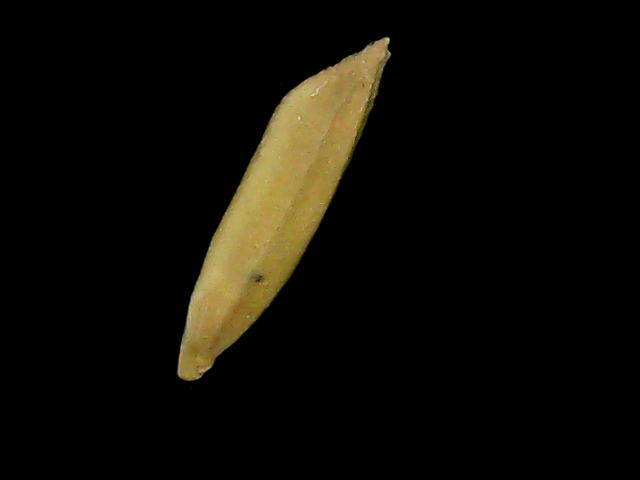
Rice variety: Bd75